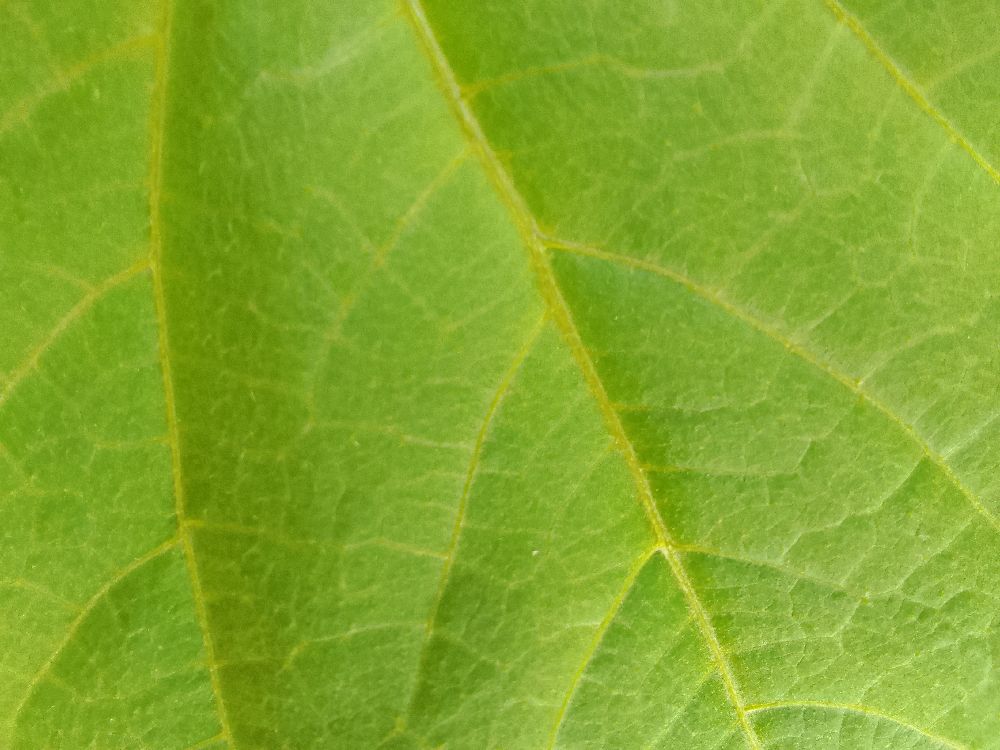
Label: healthy